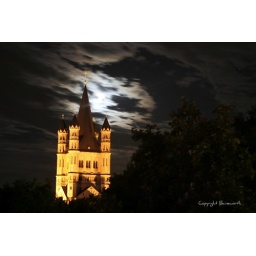
Moonlight make the clouds glow over this castle in Cologne Germany